Austria–Chile relations

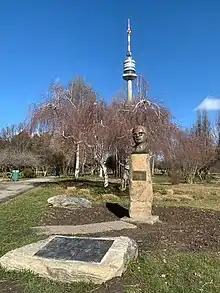
Monument to Salvador Allende in Vienna

The first contact between Austria and Chile dates back to the first half of the 19th century. In 1846, both nations exchanged letters of recognition which made Chile the first Latin American nation to be recognized by the Habsburg monarchy.